Kurush Deboo

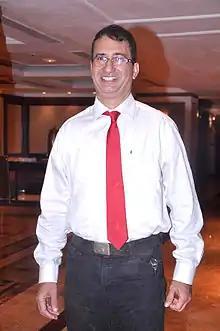
Kurush Deboo at the audio release of "Shirin Farhad Ki Toh Nikal Padi" in 2012

Kurush Deboo (born 12 September 1963) is an Indian actor who has acted in many supporting roles in Hindi films and television series. He was first noticed as Shah Rukh Khan's character's loyal friend in "Kabhi Haan Kabhi Naa". He is known for his role as Dr. Rustom Pavri in "Munnabhai M.B.B.S."